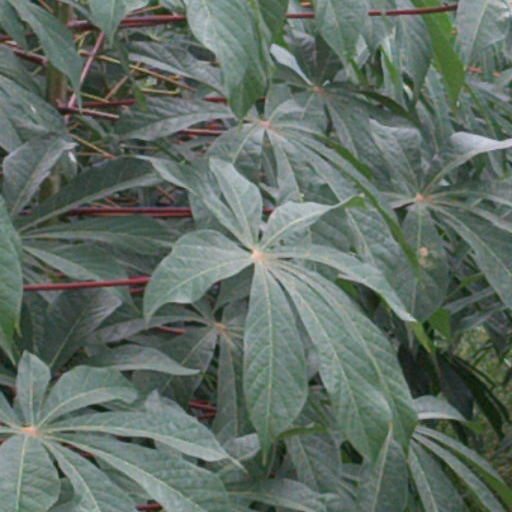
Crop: cassava